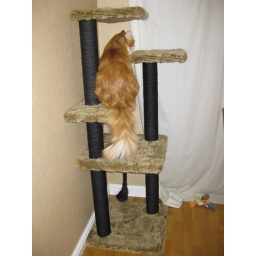
A bit of fun for the kitties, two Tramps cat trees around the house :)